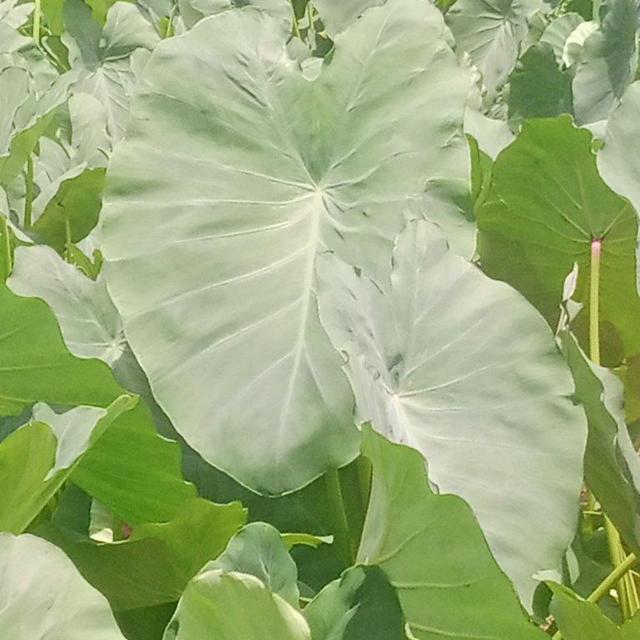
Label: Healthy